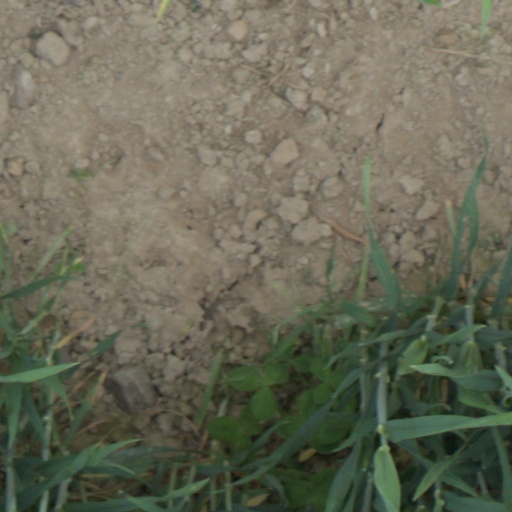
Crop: wheat